Sexaginta Prista Bay

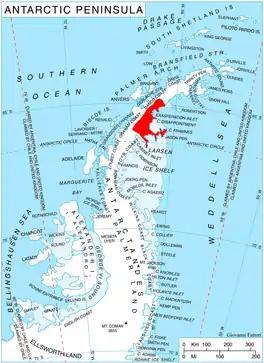
Location of Oscar II Coast on Antarctic Peninsula.

Sexaginta Prista Bay (‘Zaliv Sexaginta Prista’ \'za-liv sek-sa-'gin-ta 'pris-ta\) is the 6.5 km wide bay indenting for 4 km Oscar II Coast in Graham Land southwest of Delusion Point and northeast of Radovene Point. It is part of Exasperation Inlet, formed as a result of the break-up of Larsen Ice Shelf in the area and the retreat of Mapple Glacier in the early 21st century. The feature is named after the ancient Roman town of Sexaginta Prista in Northeastern Bulgaria.